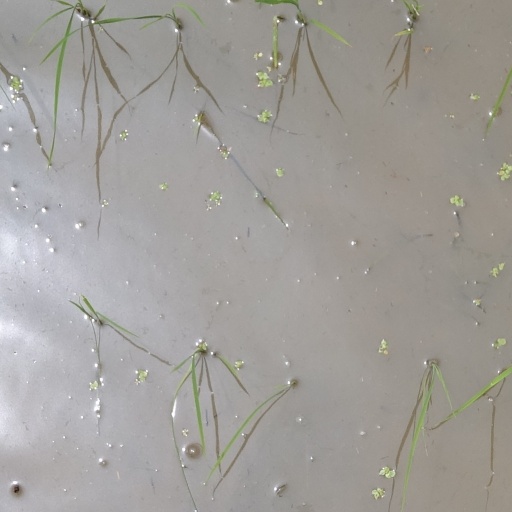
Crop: rice